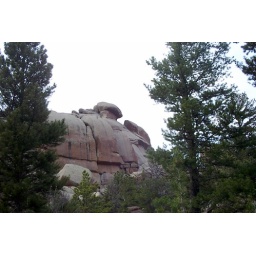
Taken while hiking the turtle rock trail in the Vedauwoo area